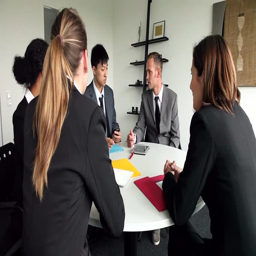
dolly shot of a group of international business people in a meeting inside the conference room